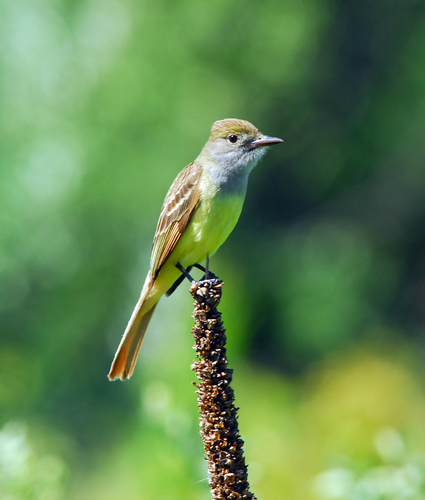
this bird has a lime green belly, brown wings and brown hair on it's head.
this little bird has a yellow belly and breast, gray neck and nape, with white wingbars.
this sma bird has a green belly, tan wings and back and blue nape.
a bird with a large outer rectrices, a green breast with gray throatbird is colorful, yellow, bronze, orange it is small with a tiny bill.
this bird has a beautiful neon yellow belly and orange wing stripes that also appear on the tail.
a skinny bird with a long tail, lime green belly and long brown beak.
a small bird, with a yellow abdomen, green primaries, and a small bill.
this colorful bird has a green belly, grey throat, and a brown crested head.
a small perching bird with a chartreuse belly, brown wings and crown, and grey neck.
Species: Great Crested Flycatcher